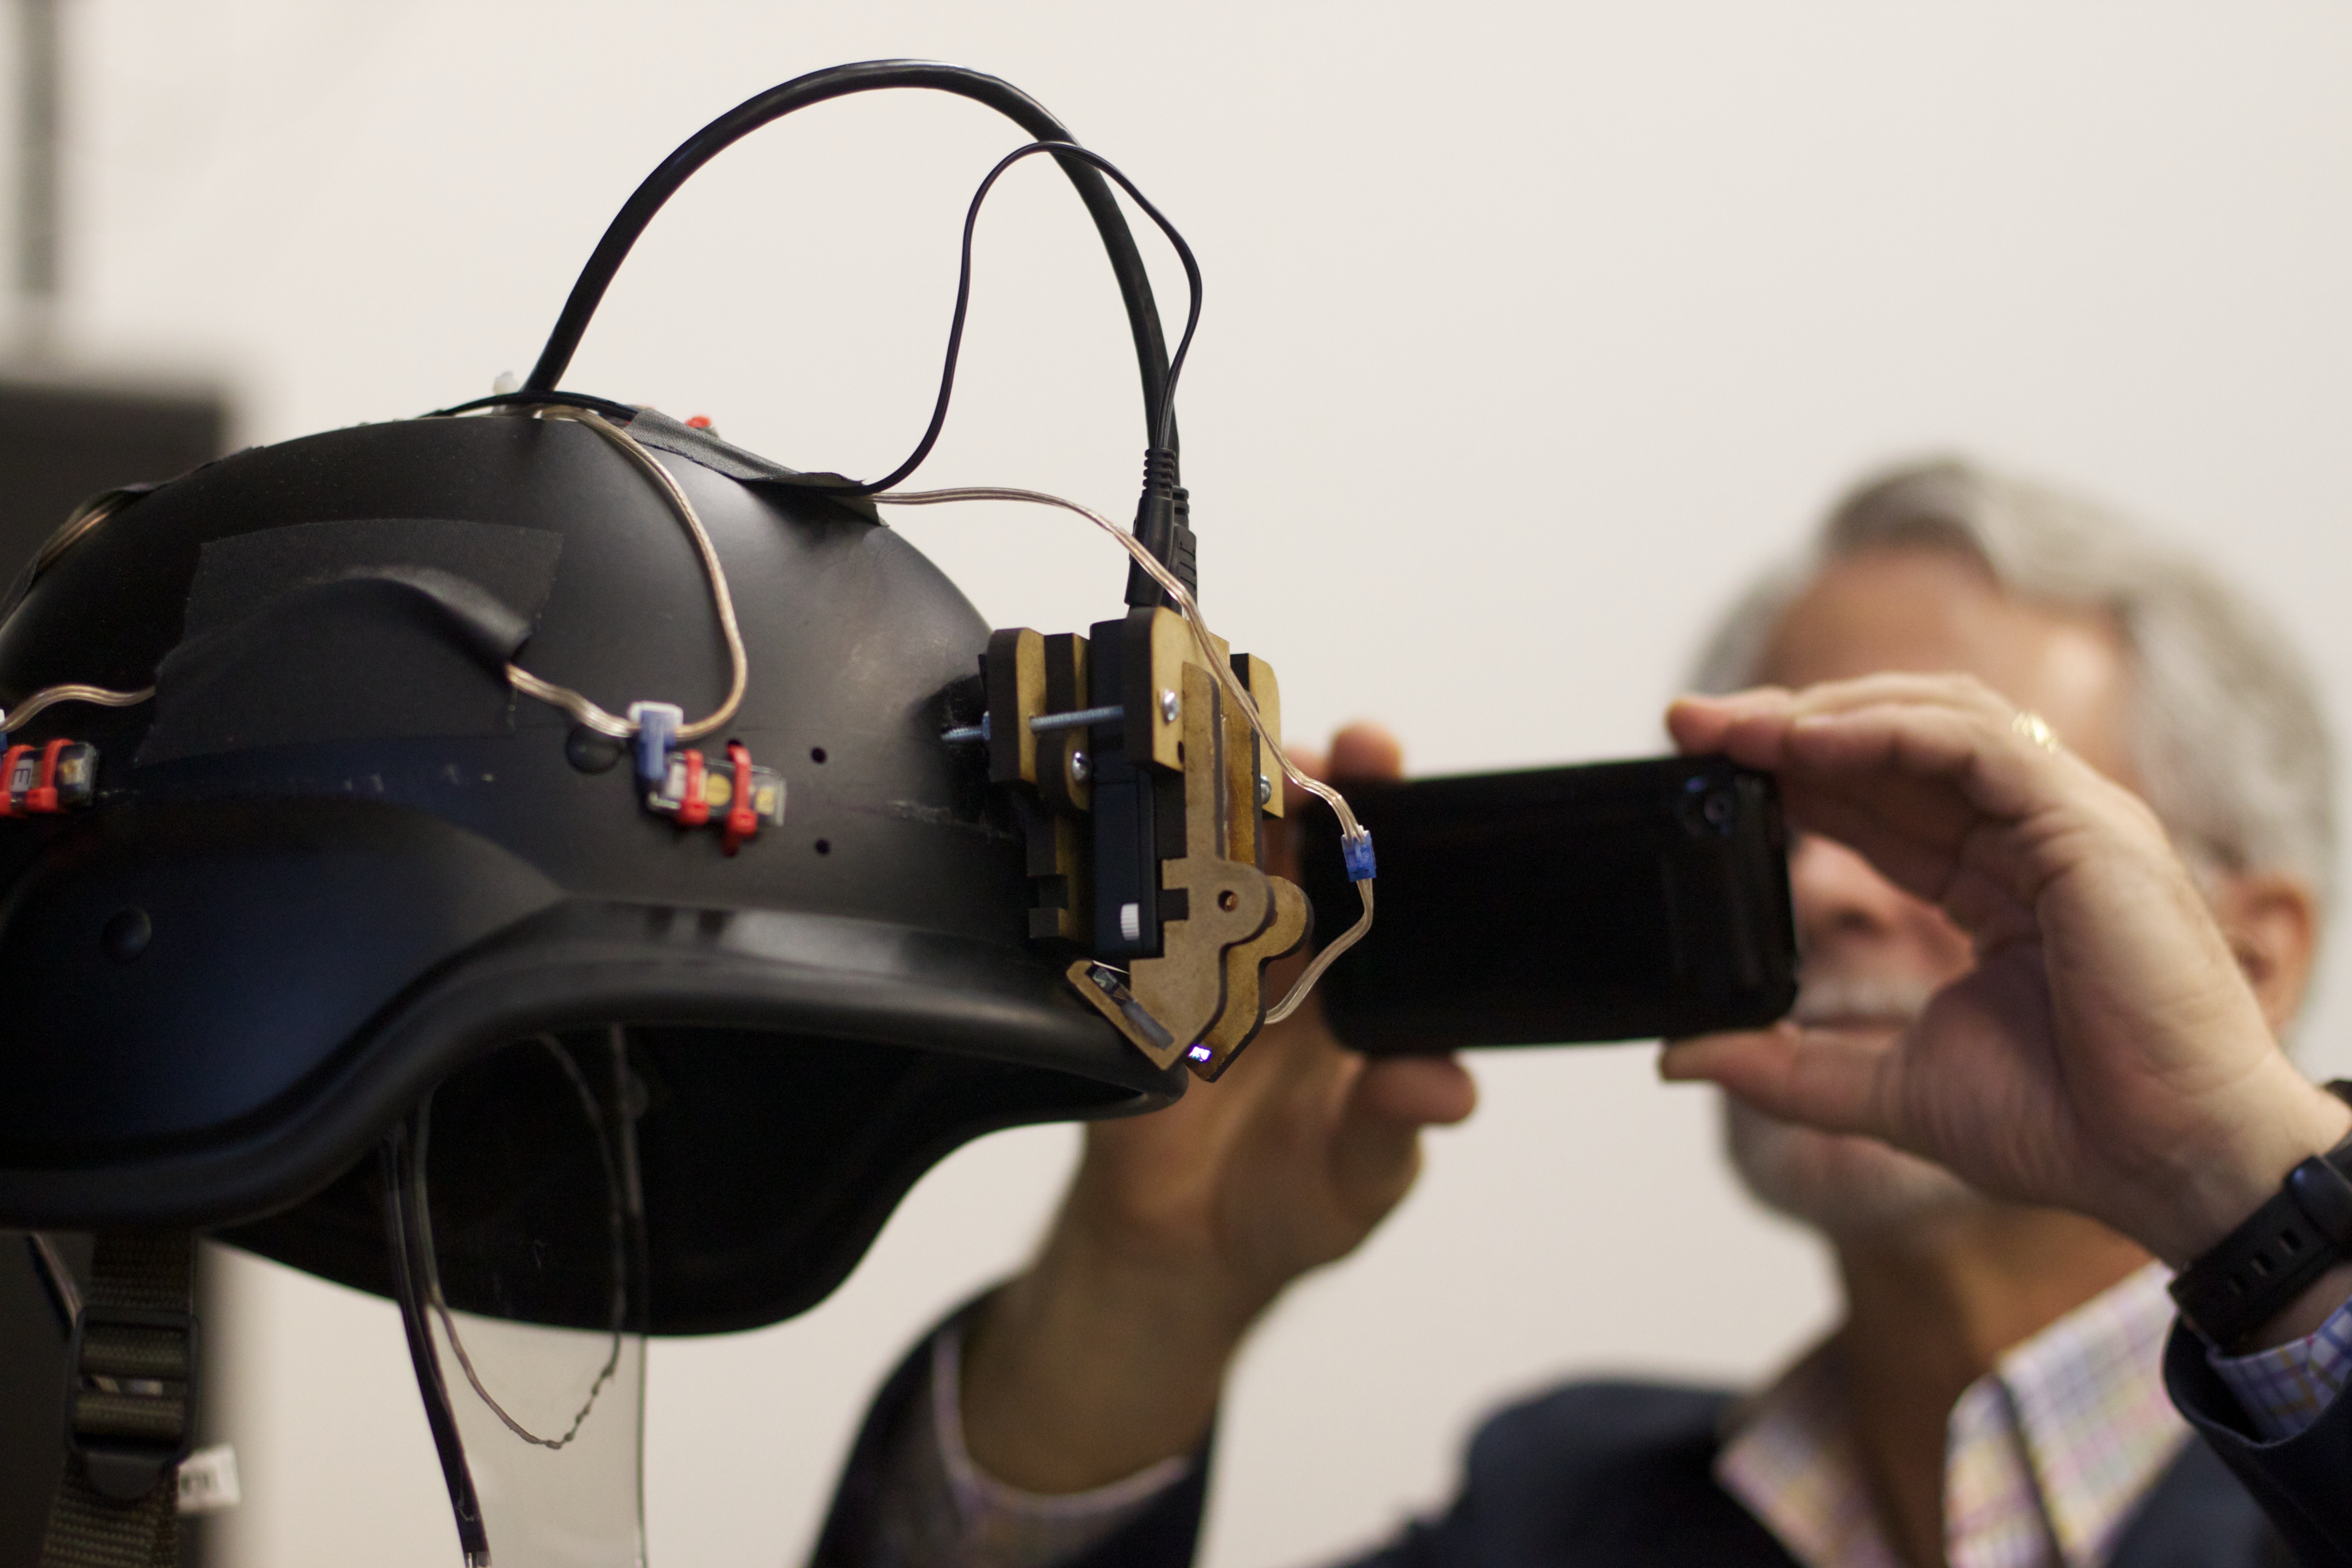
technology, gadget, machine, product, glasses, camera operator